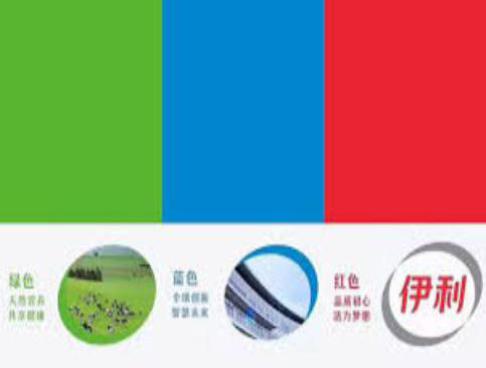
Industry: Food